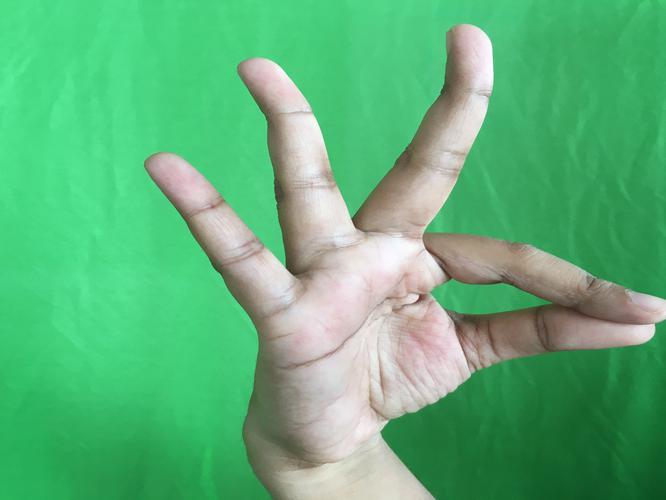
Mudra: Hamsasyam
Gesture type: single_hand